Sohbatpur District

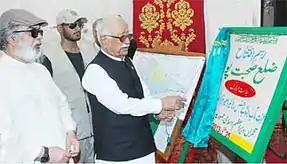
District Sohbatpur Inauguration in May 2013 by then Caretaker Prime Minister Mir Hazar Khan Khoso.

Sohbatpur District consists of the following Tehsils: